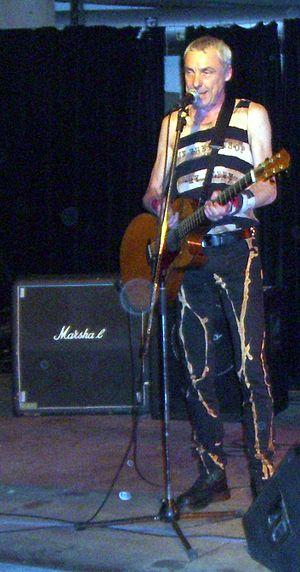
Tim Smith alias T. V. Smith né à Romford, Essex, le 5 avril 1956 est un chanteur de punk.